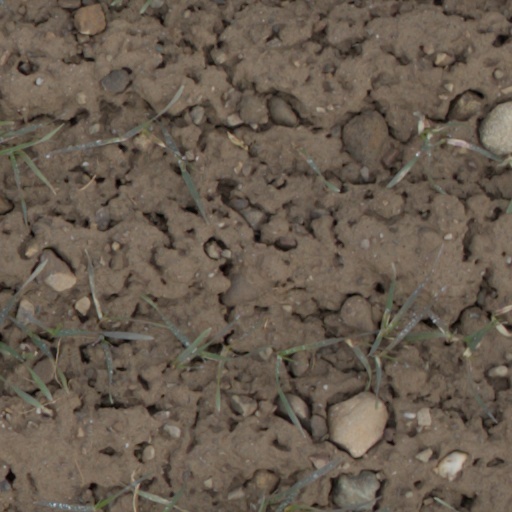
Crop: wheat